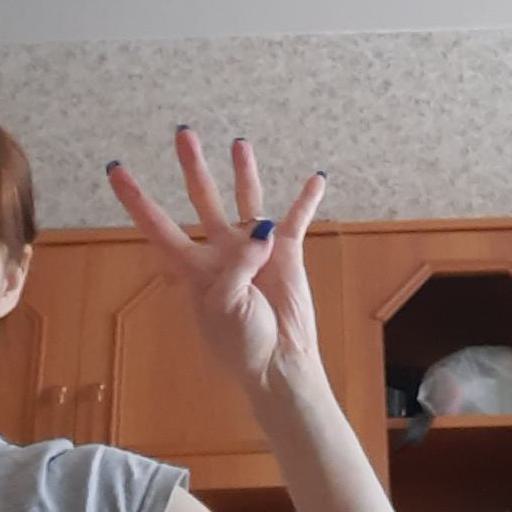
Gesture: four